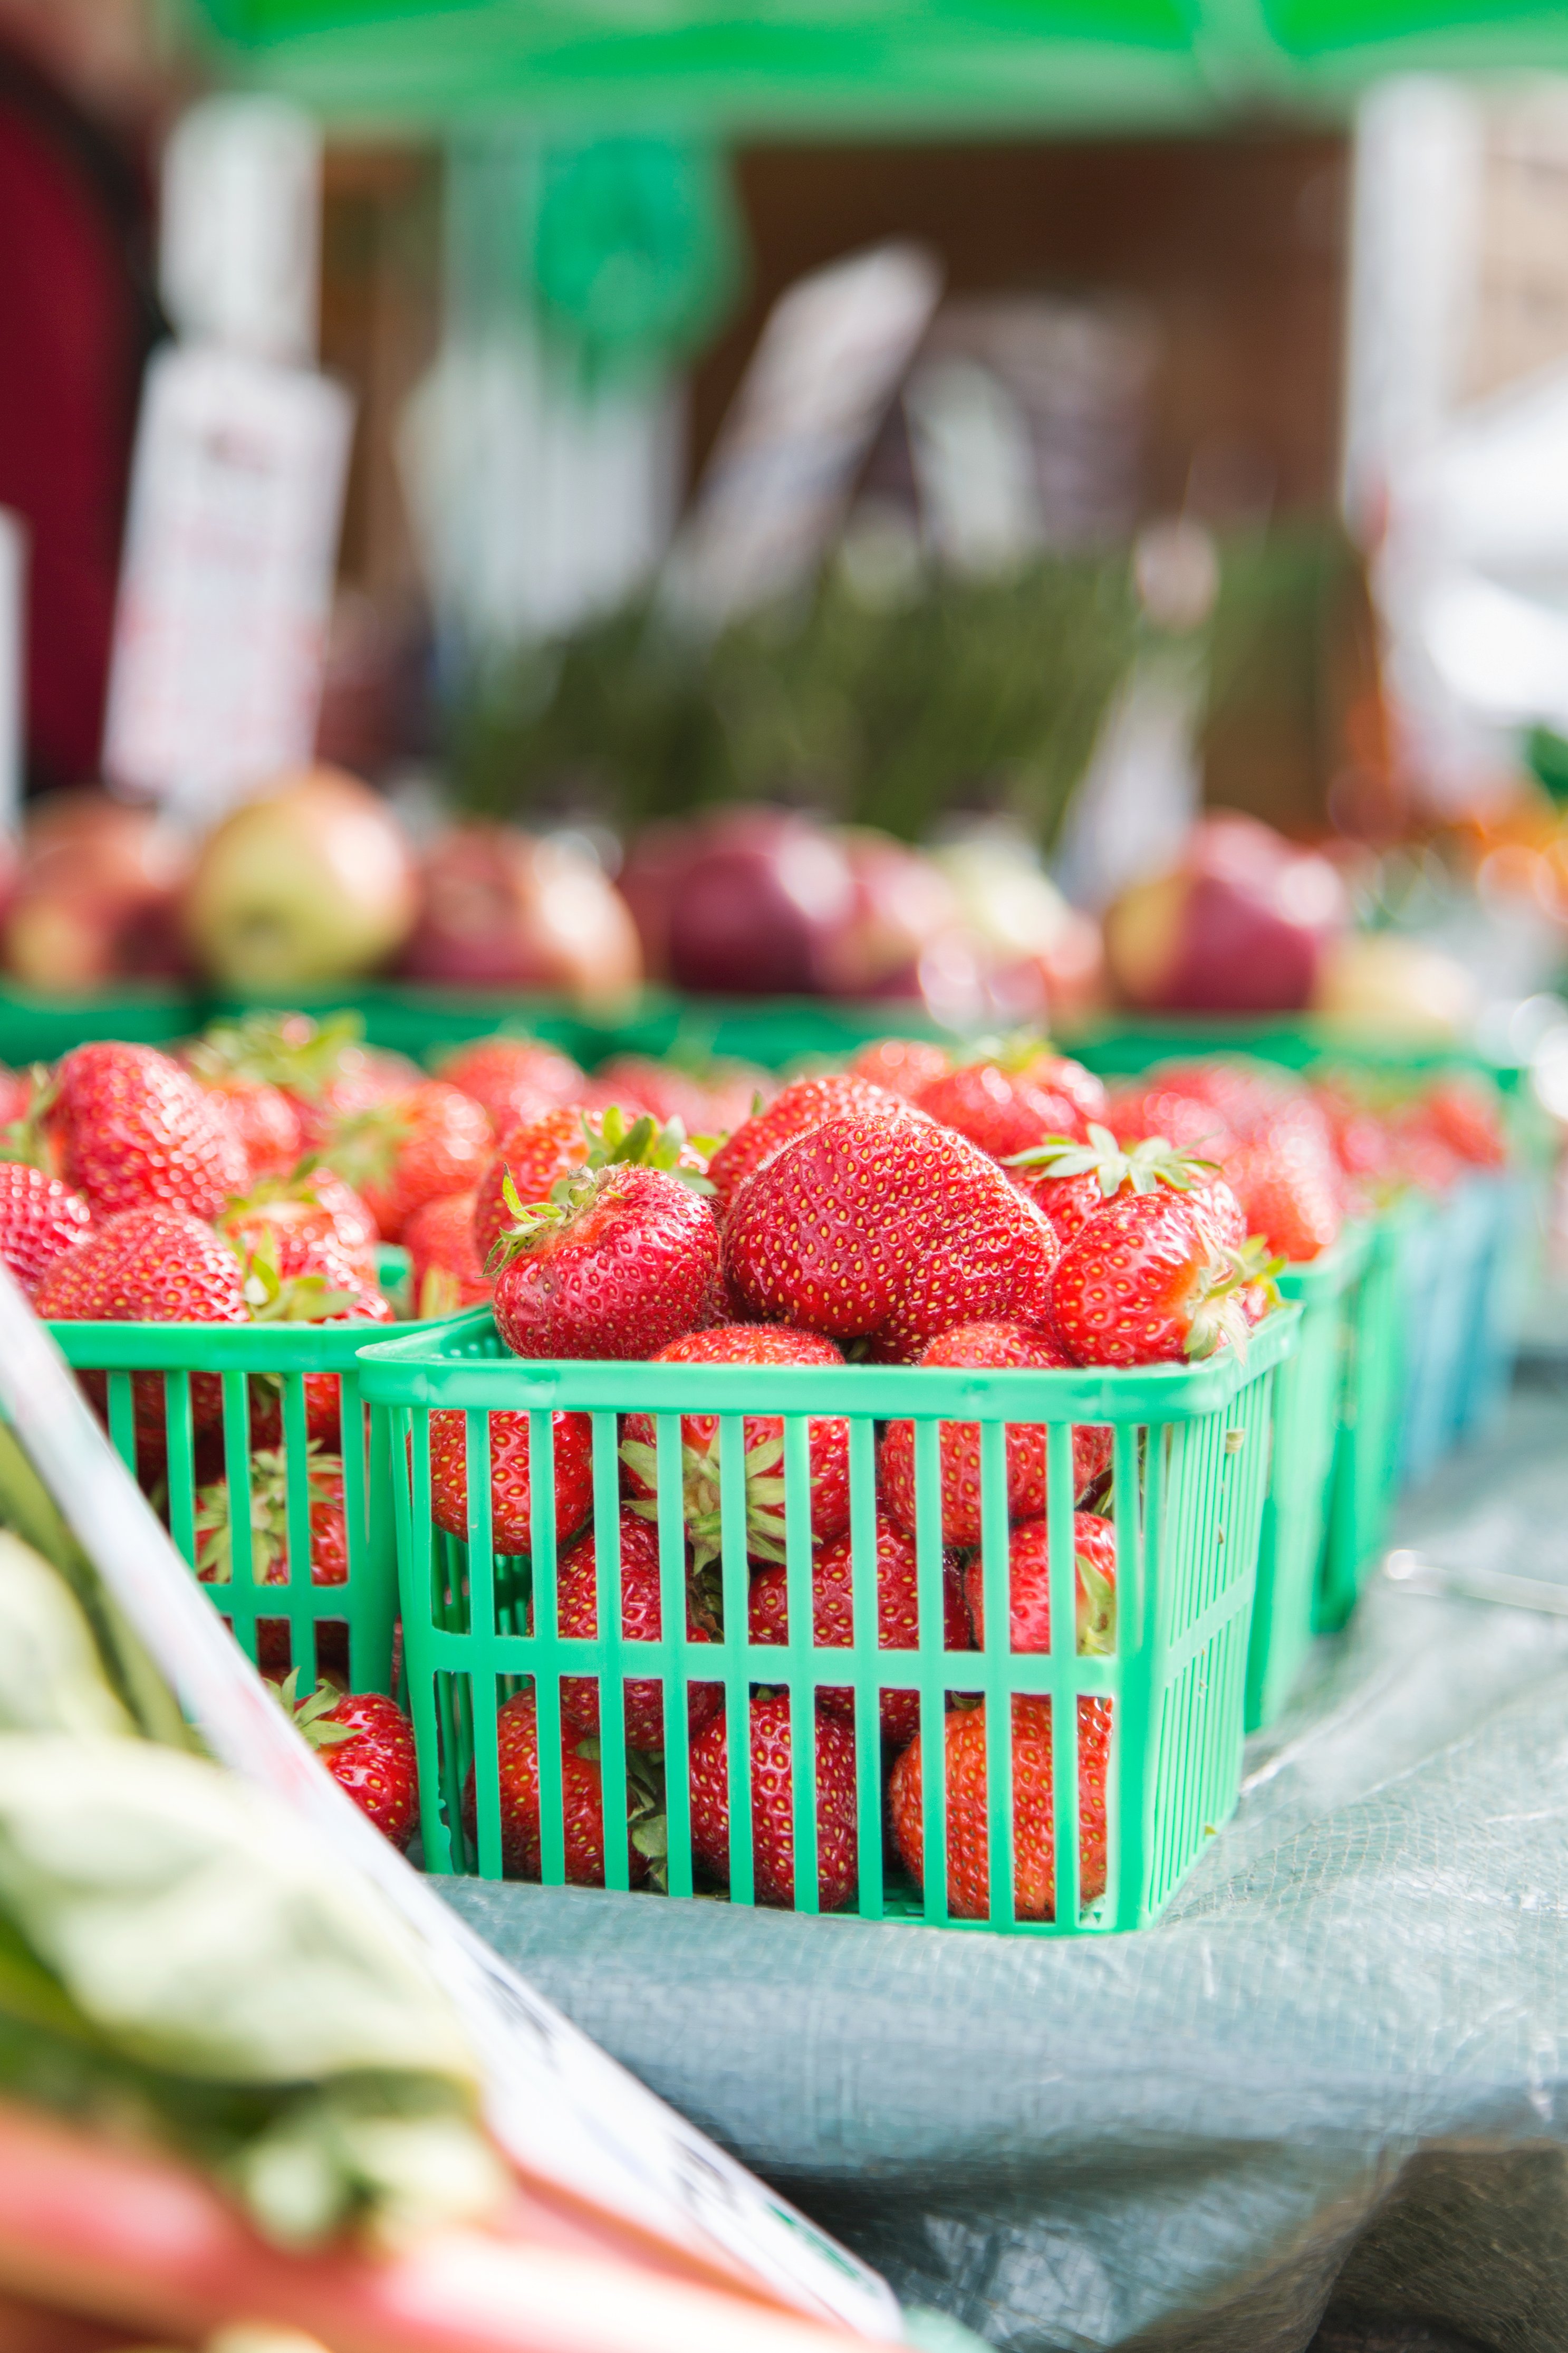
strawberry, food, strawberries, fruit, local food, natural foods, cuisine, produce, plant, vegetable, sweetness, dish, ingredient, market